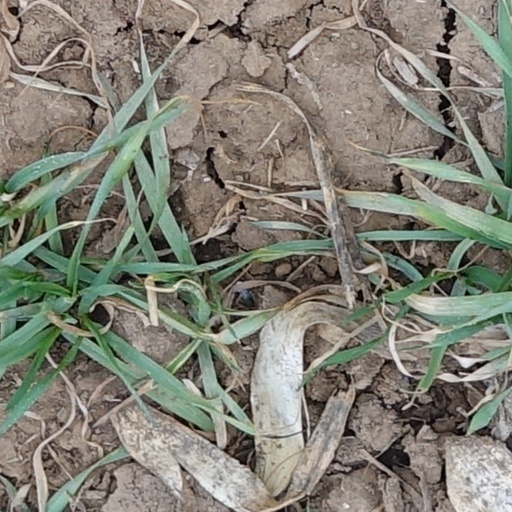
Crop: wheat